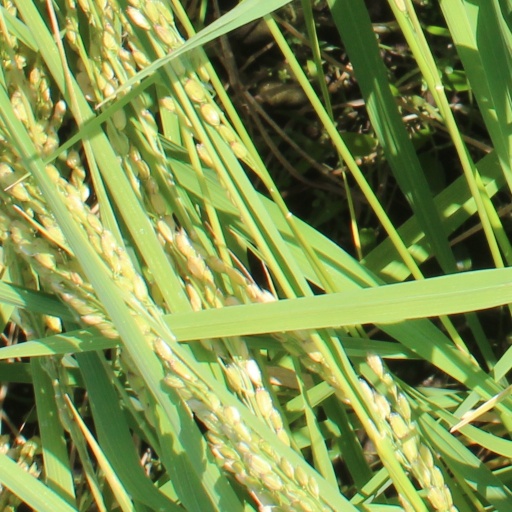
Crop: rice